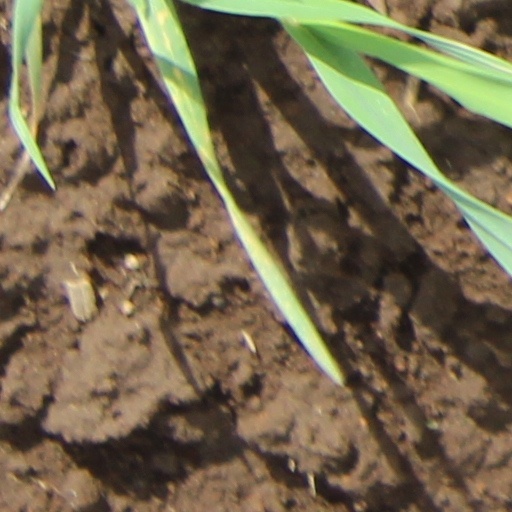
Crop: wheat